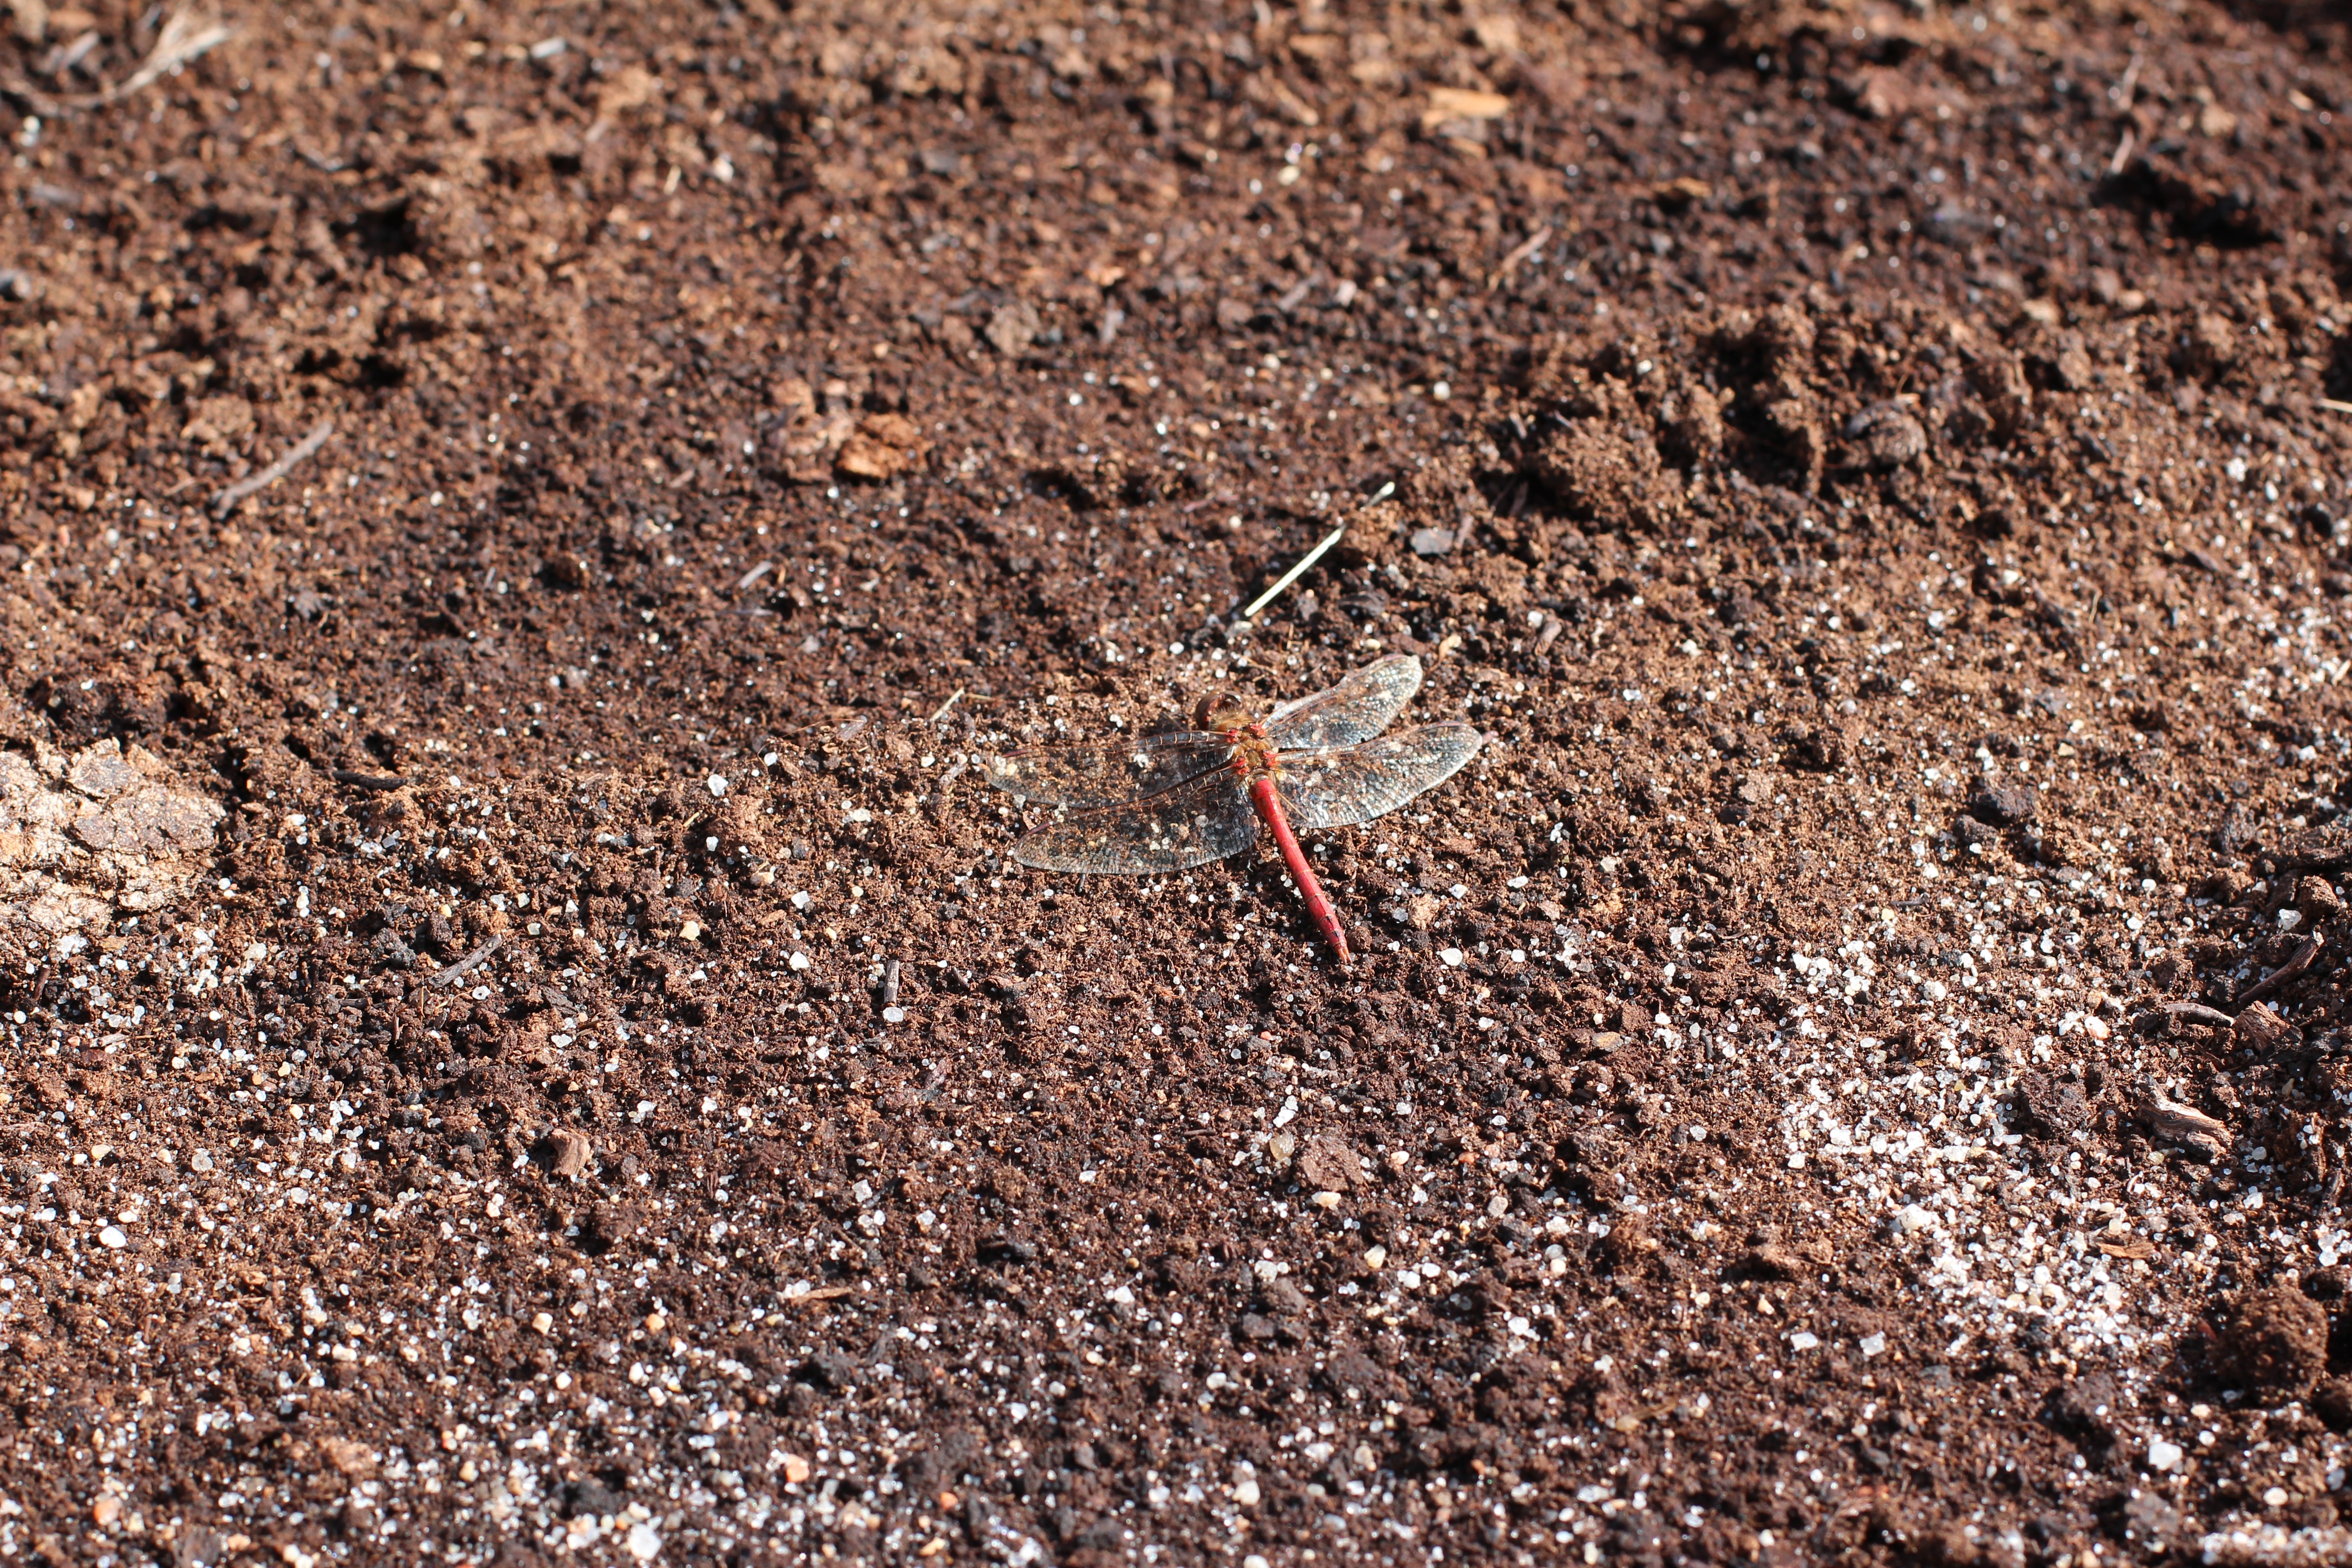
leaf, asphalt, insect, brown, soil, fauna, close up, earth, dragonfly, ant, macro photography, peat